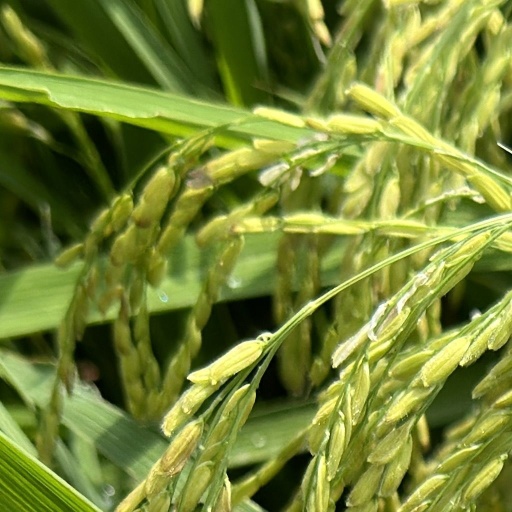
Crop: rice